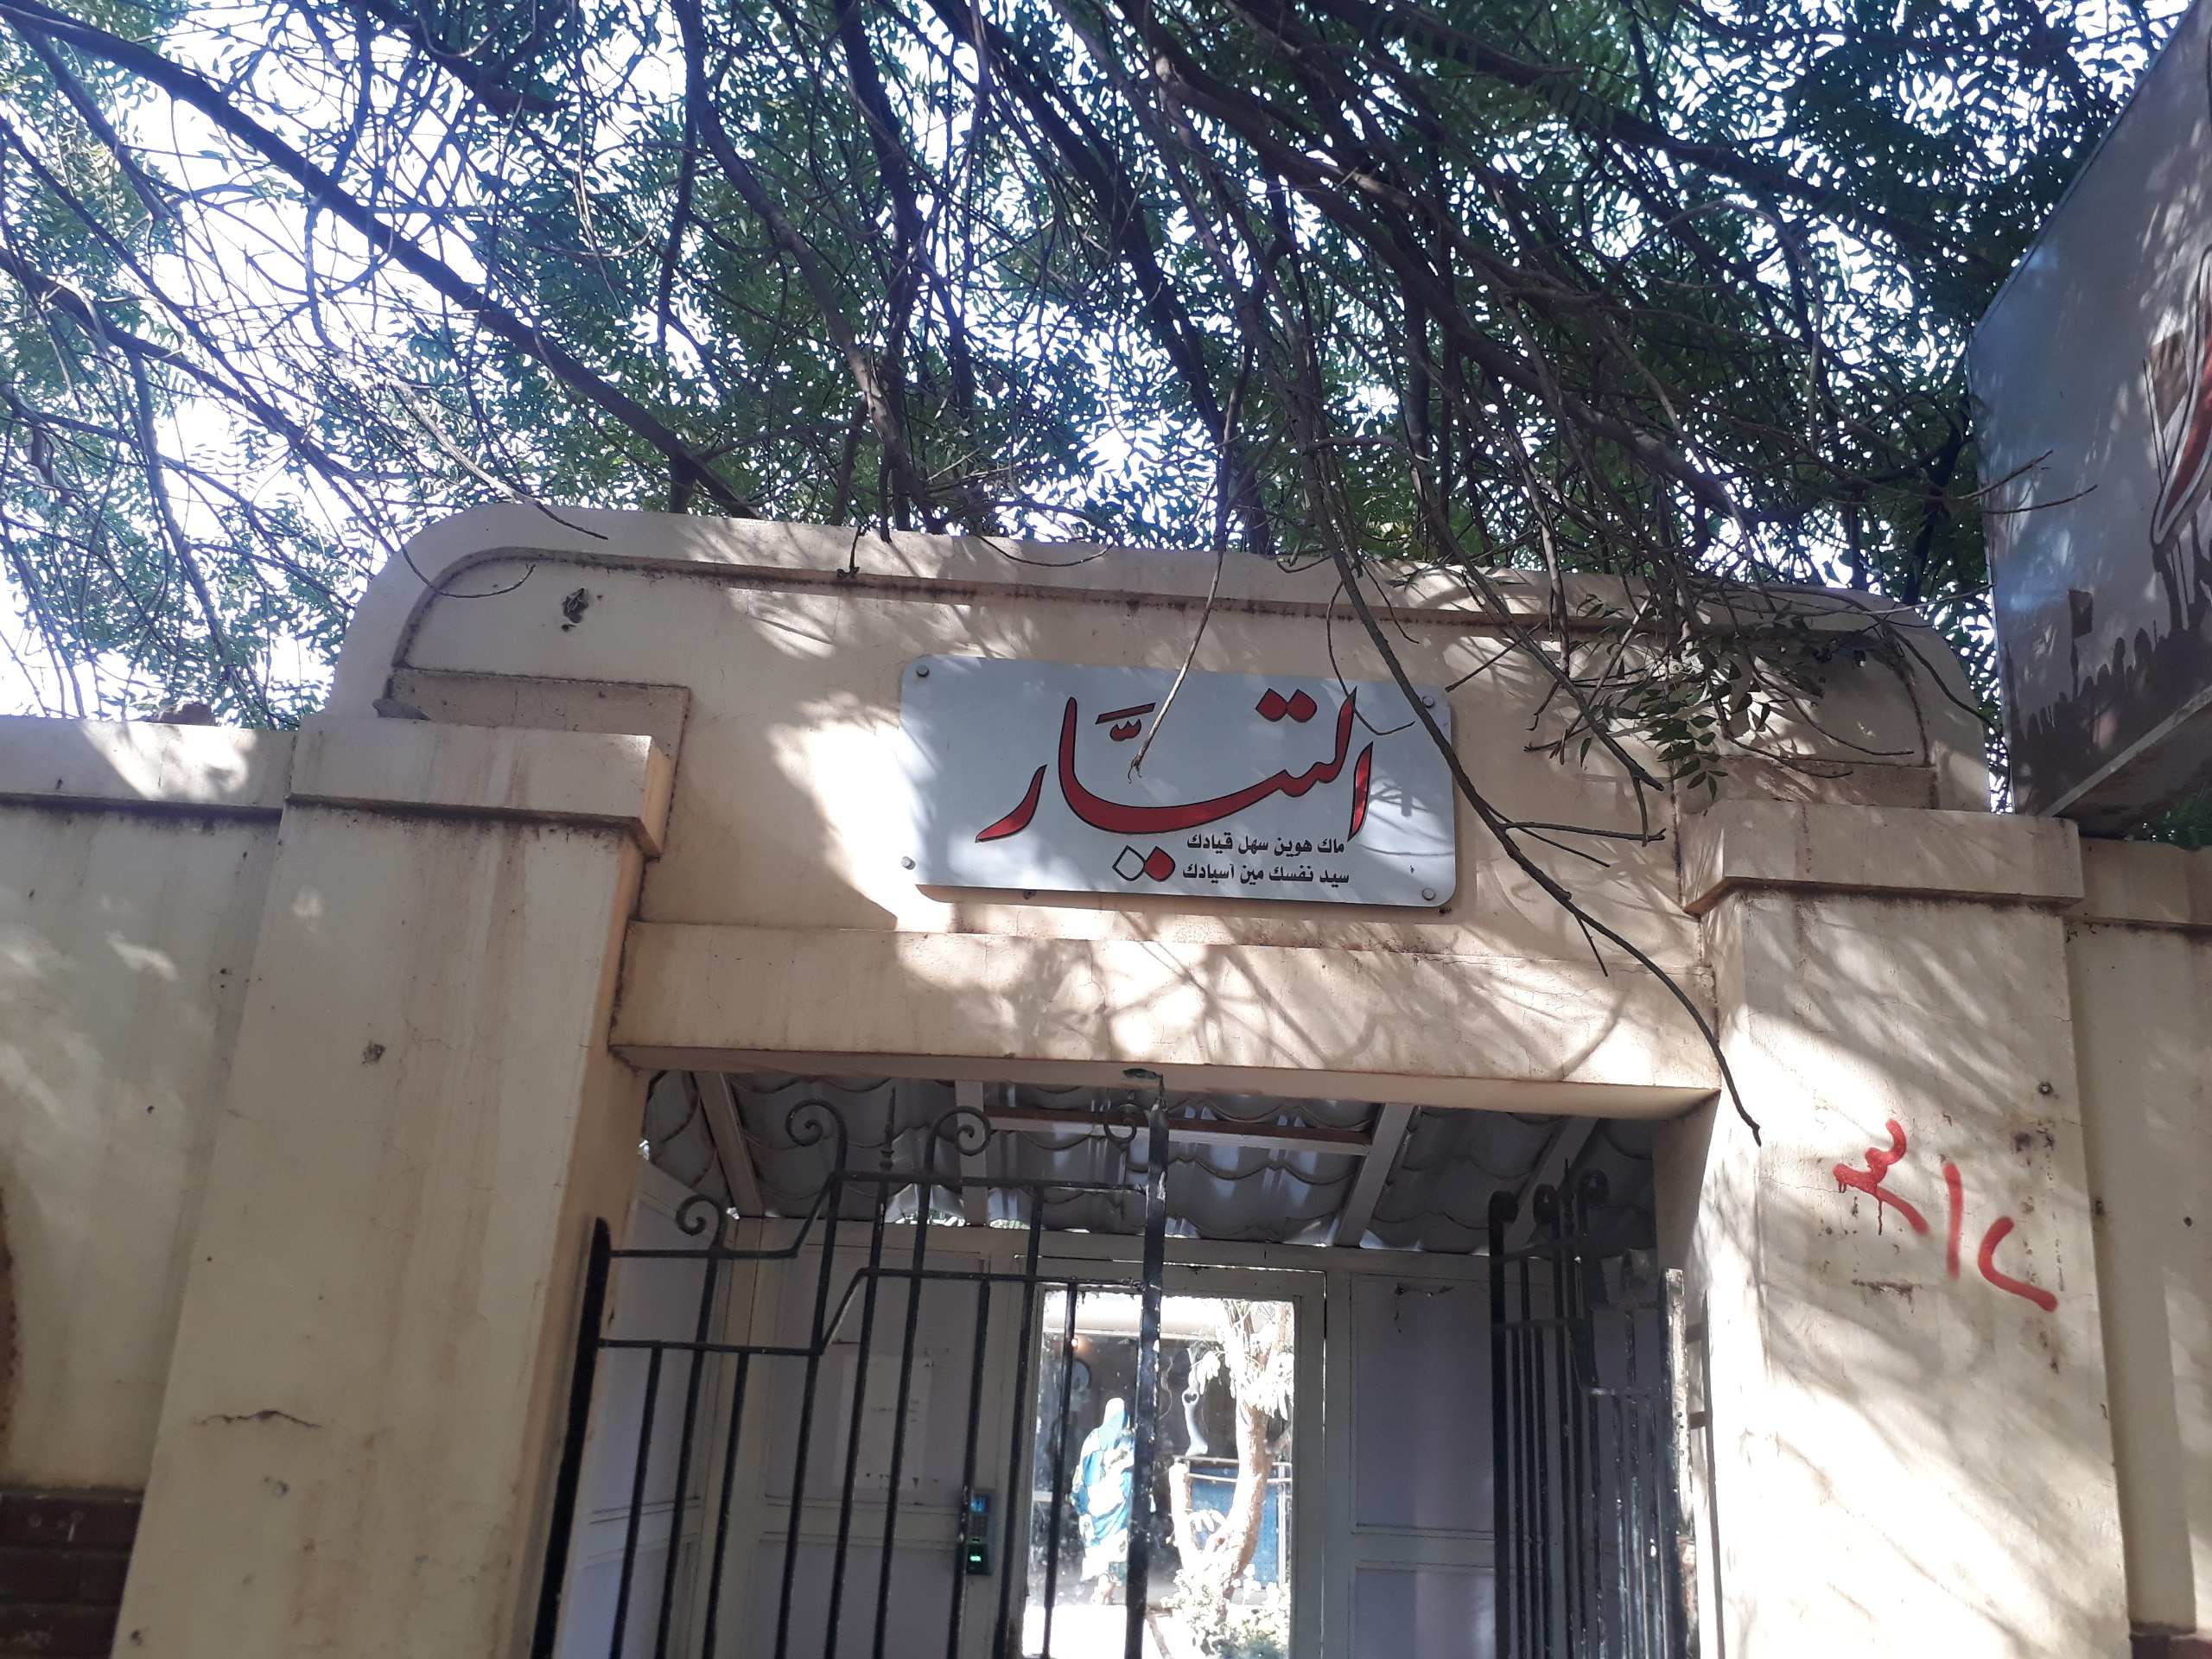
الوصف بالفصحى: مدخل مبنى صحيفة التيار، بباب حديدي أسود تعلوه شجرة ظل
الوصف بالعامية السودانية: مدخل مبنى جريدة التيار، بابه حديد اسود و فوقه شجرة ضل
التصنيف: Public Spaces & Infrastructure